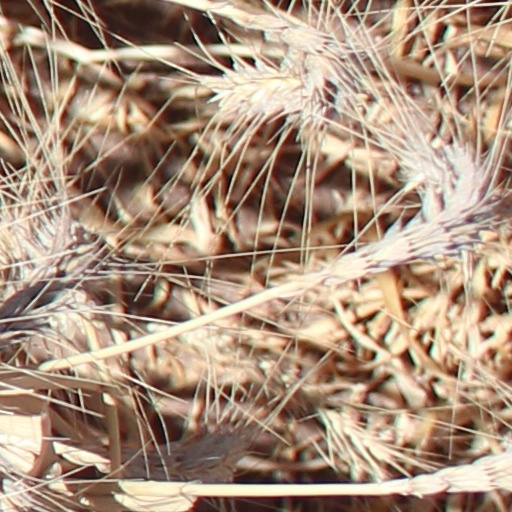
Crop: wheat